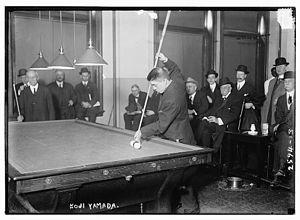
Kōji Yamada est un champion du monde japonais de billard.